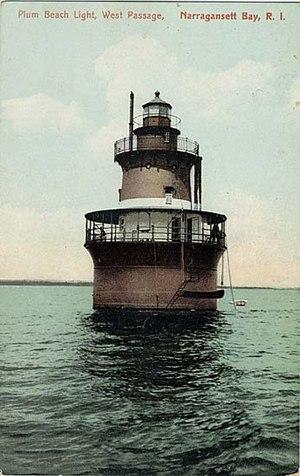
Le phare de Plum Beach, est un phare actif situé à North Kingstown, dans le Comté de Washington.